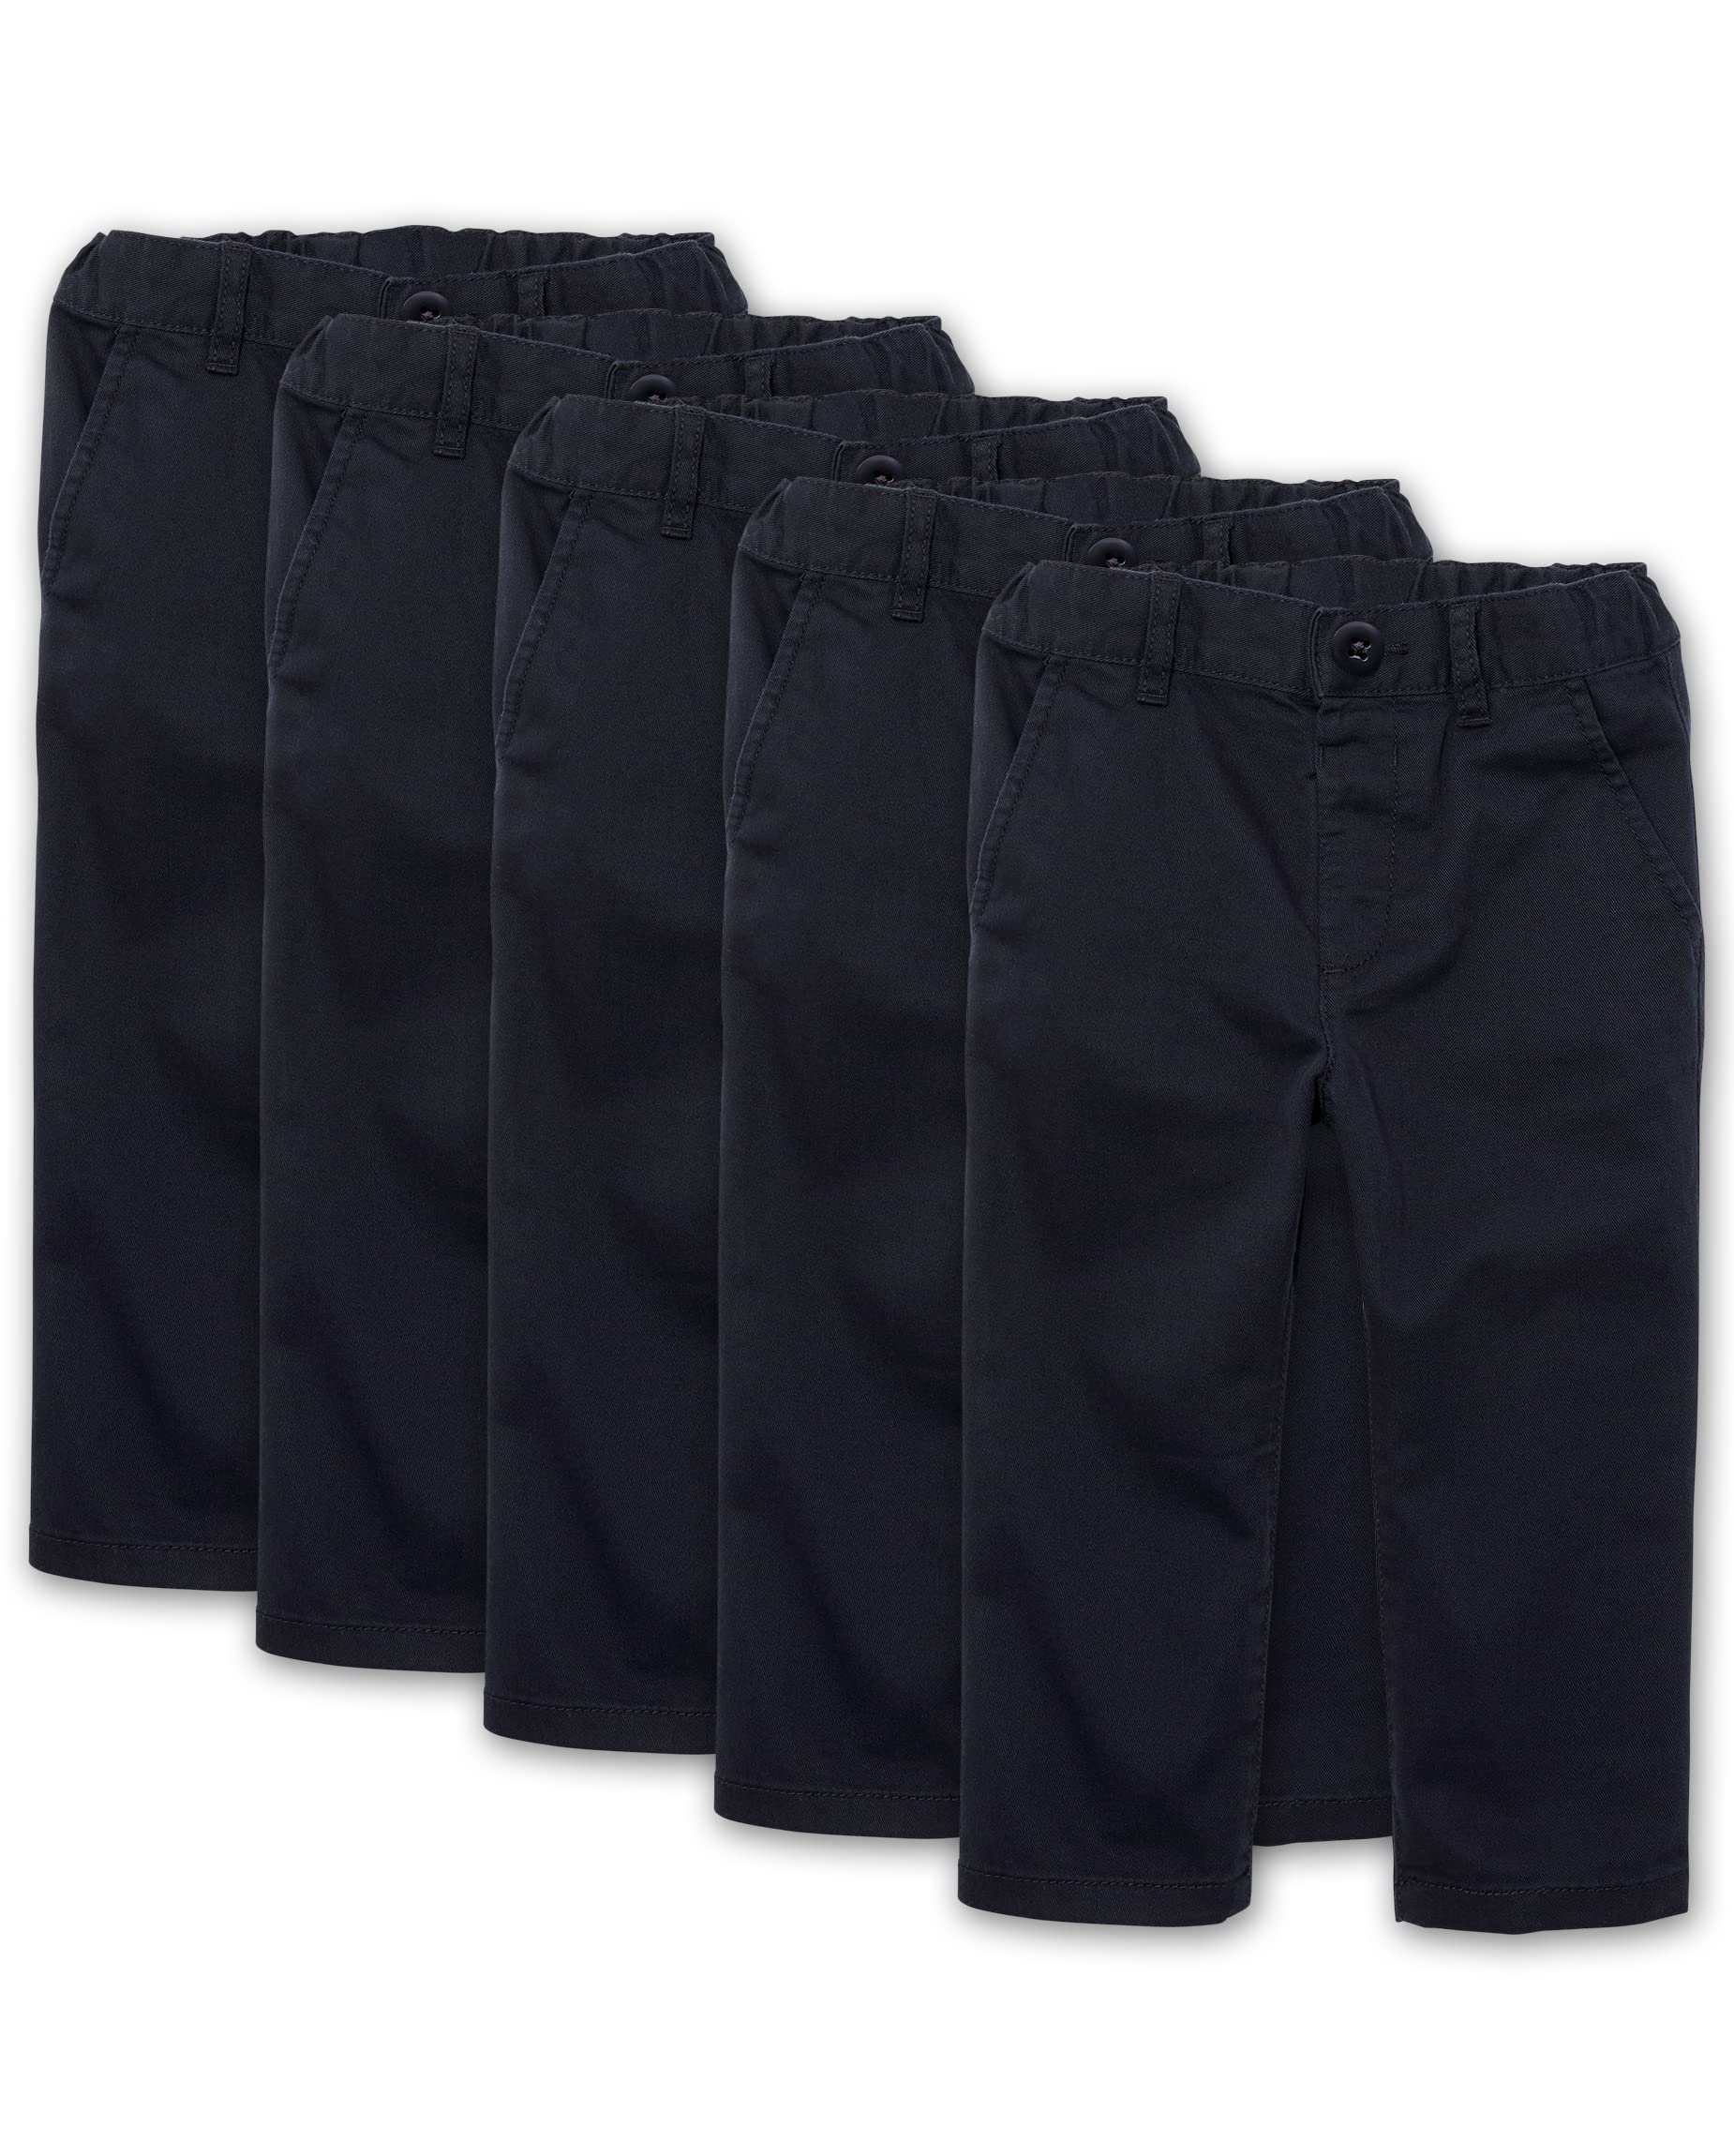
The Childrens Place Baby Boys And Toddler Skinny Chino Pants, New Navy 5 Pack, 4T Us
Weve updated this classic style with a skinnier fit hell love
Brand: The Children'S Plac
Category: Apparel & Accessories > Clothing > Baby & Toddler Clothing > Baby & Toddler Bottoms > Chinos